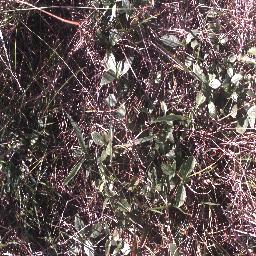
Label: negative